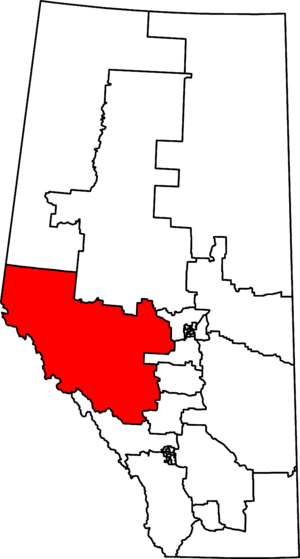
Yellowhead est une circonscription électorale fédérale canadienne dans la province de l'Alberta. Elle longe la frontière britanno-colombienne à l'ouest d'Edmonton, et comprend notamment la ville de Jasper.